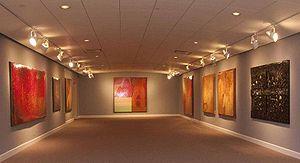
Antón Lamazares est un peintre espagnol de la génération des années 1980, de même que José Mª Sicilia, Miquel Barceló ou Víctor Mira. À travers ses œuvres réalisées sur du bois et du carton, il crée un langage propre depuis l'expérimentation avec des vernis et d'autres matériaux. À partir d'un expressionnisme initial ludique, son style évolue vers l'informalité et l'abstraction, avec une dérive minimaliste dans son étape finale qui accueille le dialogue entre l'âme et la mémoire, la sensualité et la spiritualité, le rêve et la poésie. D'ample projection internationale, ses œuvres ont été exposées dans de nombreuses villes de divers continents et figurent dans les fonds des grands centres d'art comme le Musée National Reina Sofia, le Centre Galicien d'Art Contemporain ou dans celui du Musée d'Art Contemporain de Madrid, ainsi que dans de multiples collections privées et fondations.